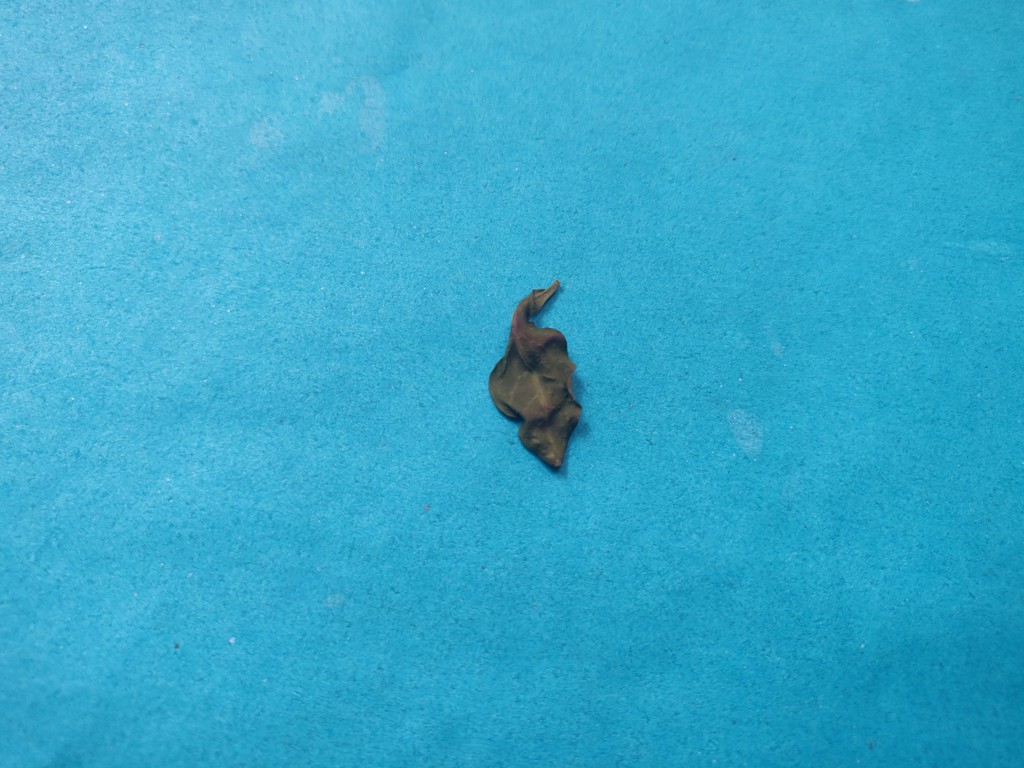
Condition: Dried
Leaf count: single
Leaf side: unknown